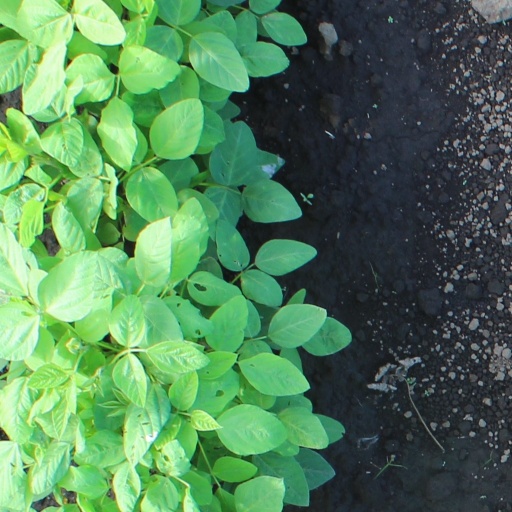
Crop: soybean